Space travel in science fiction

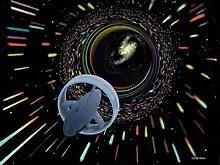
Artist rendition of a ship traveling through a wormhole

Some works discuss Einstein's general theory of relativity and challenges that it faces from quantum mechanics, and include concepts of space travel through wormholes or black holes. Many writers, however, gloss over such problems, introducing entirely fictional concepts such as hyperspace (also, subspace, nulspace, overspace, jumpspace, or slipstream) travel using inventions such as hyperdrive, jump drive, warp drive, or space folding. Invention of completely made-up devices enabling space travel has a long tradition — already in the early 20th century, Verne criticized H. G. Wells' "The First Men in the Moon" (1901) for abandoning realistic science (his spaceship relied on anti-gravitic material called "cavorite"). Of fictitious drives, by the mid-1970s the concept of hyperspace travel was described as having achieved the most popularity, and would subsequently be further popularized — as hyperdrive — through its use in the "Star Wars" franchise. While the fictitious drives "solved" problems related to physics (the difficulty of faster-than-light travel), some writers introduce new wrinkles — for example, a common trope involves the difficulty of using such drives in close proximity to other objects, in some cases allowing their use only beginning from the outskirts of the planetary systems.